Merina Kingdom

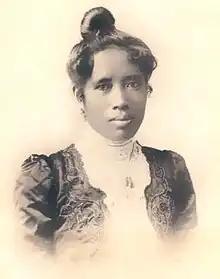
Ranavalona III was the last monarch of Madagascar.

This objective was largely completed under his son, Radama I, who was the first to admit and regularly engage European missionaries and diplomats in Antananarivo.